Betty Cuthbert

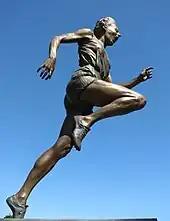
Statue of Betty Cuthbert outside the Melbourne Cricket Ground

Cuthbert was a member of the Western Suburbs Athletic Club. At the age of 18, with the 1956 Summer Olympics to be held in Melbourne, Cuthbert set a World Record in the 200 metres, making her one of the favourites for a gold in that event. Cuthbert first reached the finals of the 100 metres, setting an Olympic record of 11.4 seconds in her heat (also her personal best), while the Australian world record holder Shirley Strickland was eliminated.